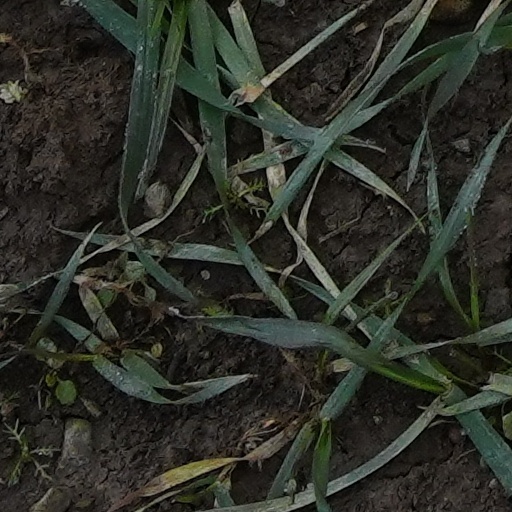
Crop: wheat